Nocturnes (Little Boots album)

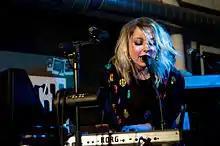
Little Boots performing at Rough Trade East in May 2013 for the album's launch

In October 2011, Little Boots released a mixtape titled "Shake Until Your Heart Breaks", which included a then-untitled new composition. A month later, on 11 November, the song "Shake" premiered on BBC Radio 1. The following March, she released the new mixtape "Into the Future" which included another new song; "Every Night I Say a Prayer" was later released on 21 April 2012 as part of Record Store Day. This was followed up in June by the release of yet another mixtape titled "Jubilee Disco" and the song "Headphones". In January 2013, the song "Superstitious Heart" was released online and to record stores, performed by an artist named "LB" that media outlets recognised as Little Boots. Ultimately, "Headphones" and "Superstitious Heart" did not make the final cut for the "Nocturnes" track listing.